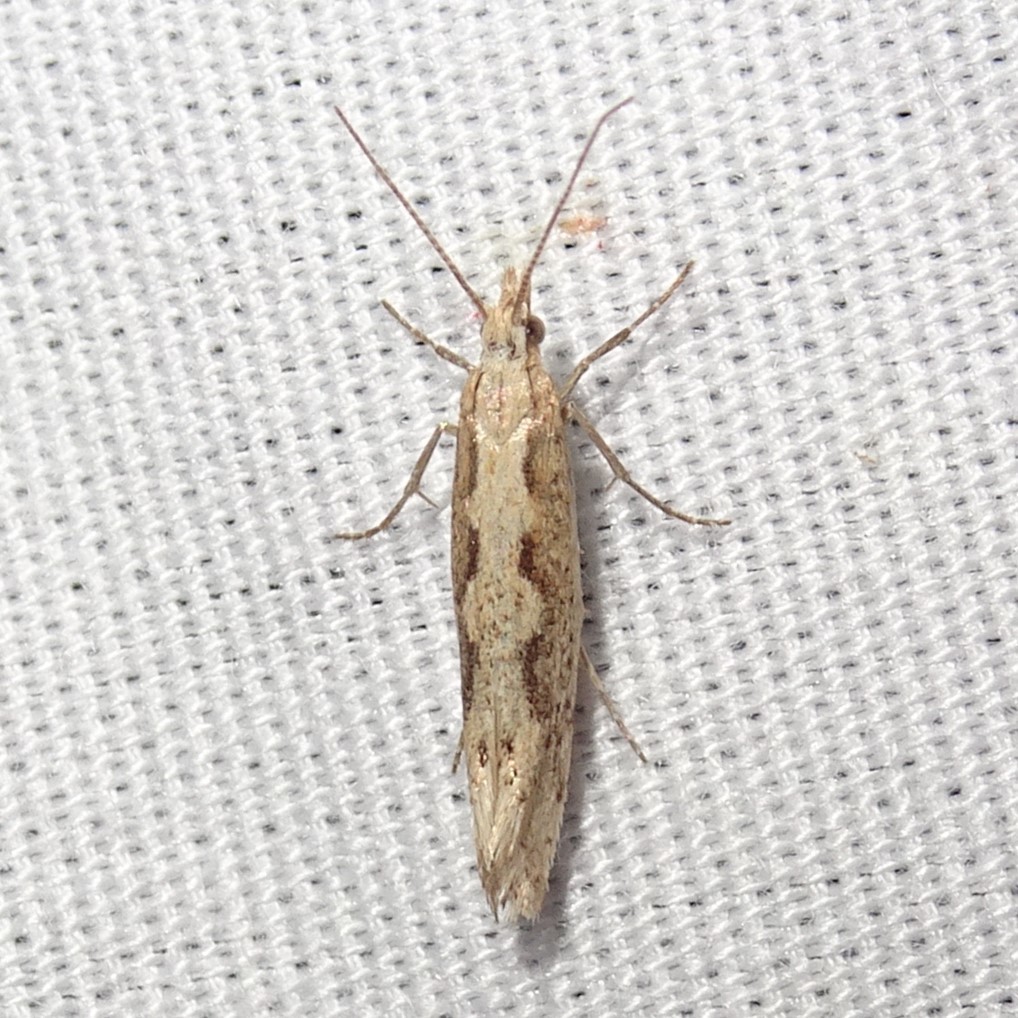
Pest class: diamondback_moth